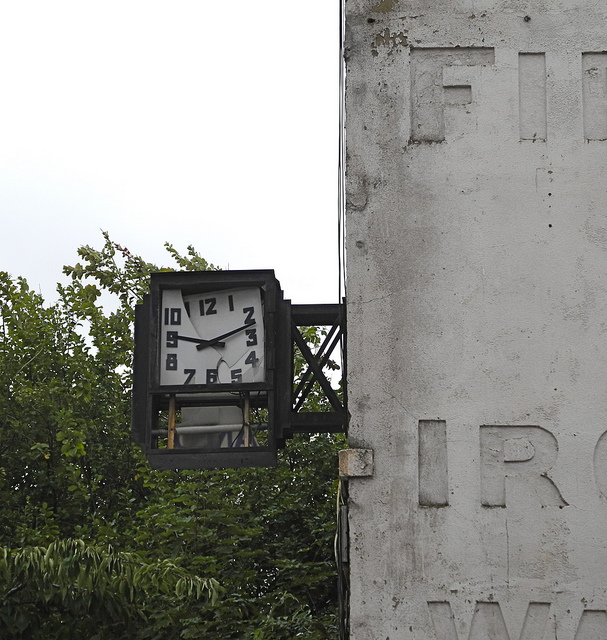
user: Given an image and a question. Answer the question in a short answer. Question: What can you tell by looking at the square object? Short Answer:
assistant: time